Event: Nepal Earthquake
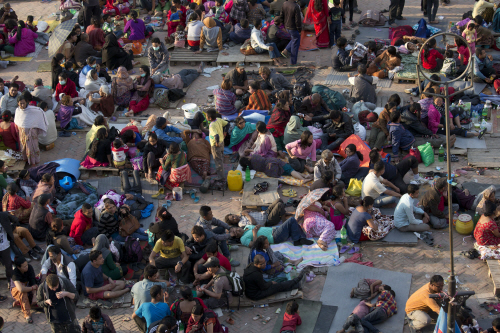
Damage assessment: no_damage